Charles Seton Henry Hardee

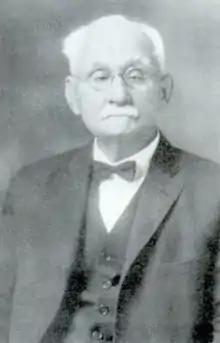
Hardee in the early 20th century

Charles Seton Henry Hardee (August 9, 1830 – August 22, 1927) was an American historian based in Savannah, Georgia. His memoirs, "Reminiscences of Charles Seton Henry Hardee" and "Charles Seton Henry Hardee's Recollections of Old Savannah", published by his granddaughter after his death, were written when he was over the age of ninety and became noted works on the history of the city's early years. His manuscript was accurate due to his verification of any subject he did not feel completely sure about. He died at his desk in 1927 during the writing of the second volume.